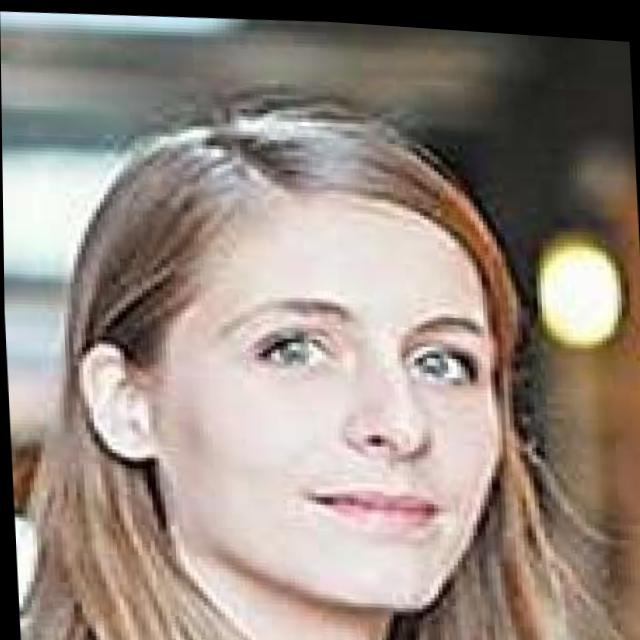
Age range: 21-44